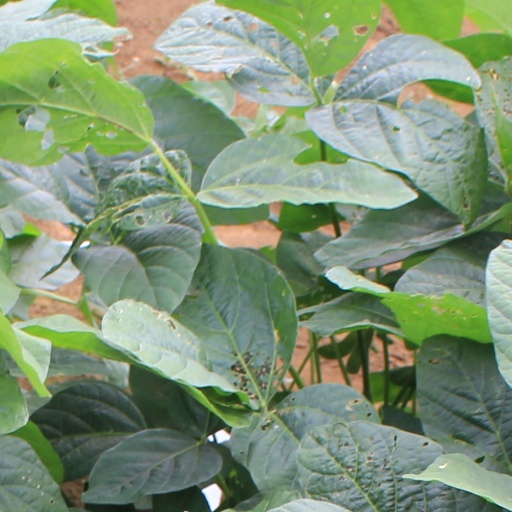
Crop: soybean